Columbus Crew

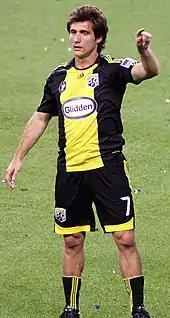
The Crew signed Guillermo Barros Schelotto in 2007, who helped them reach their first MLS Cup the next year.

The 2007 season in Major League Soccer started with news that global icon David Beckham signed with the LA Galaxy. The Crew followed suit by signing Guillermo Barros Schelotto on April 19, 2007. Columbus also signed forward Alejandro Moreno to bolster its attack. Even with these new players, the Crew still missed the playoffs in 2007.